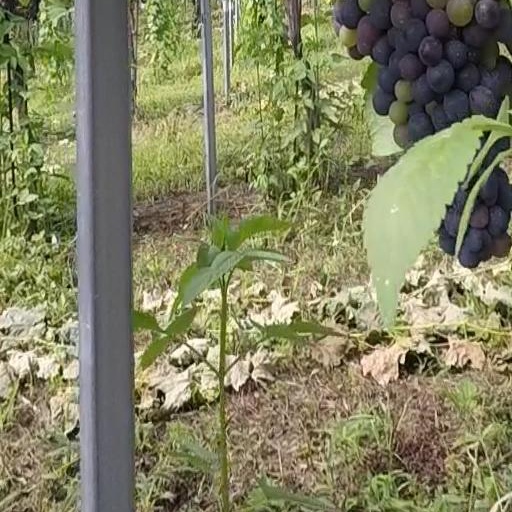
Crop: grape